Sauropoda

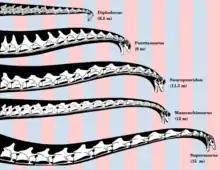
Reconstruction of selected sauropod necks, showing posture and length

There is little agreement over how sauropods held their heads and necks, and the postures they could achieve in life.